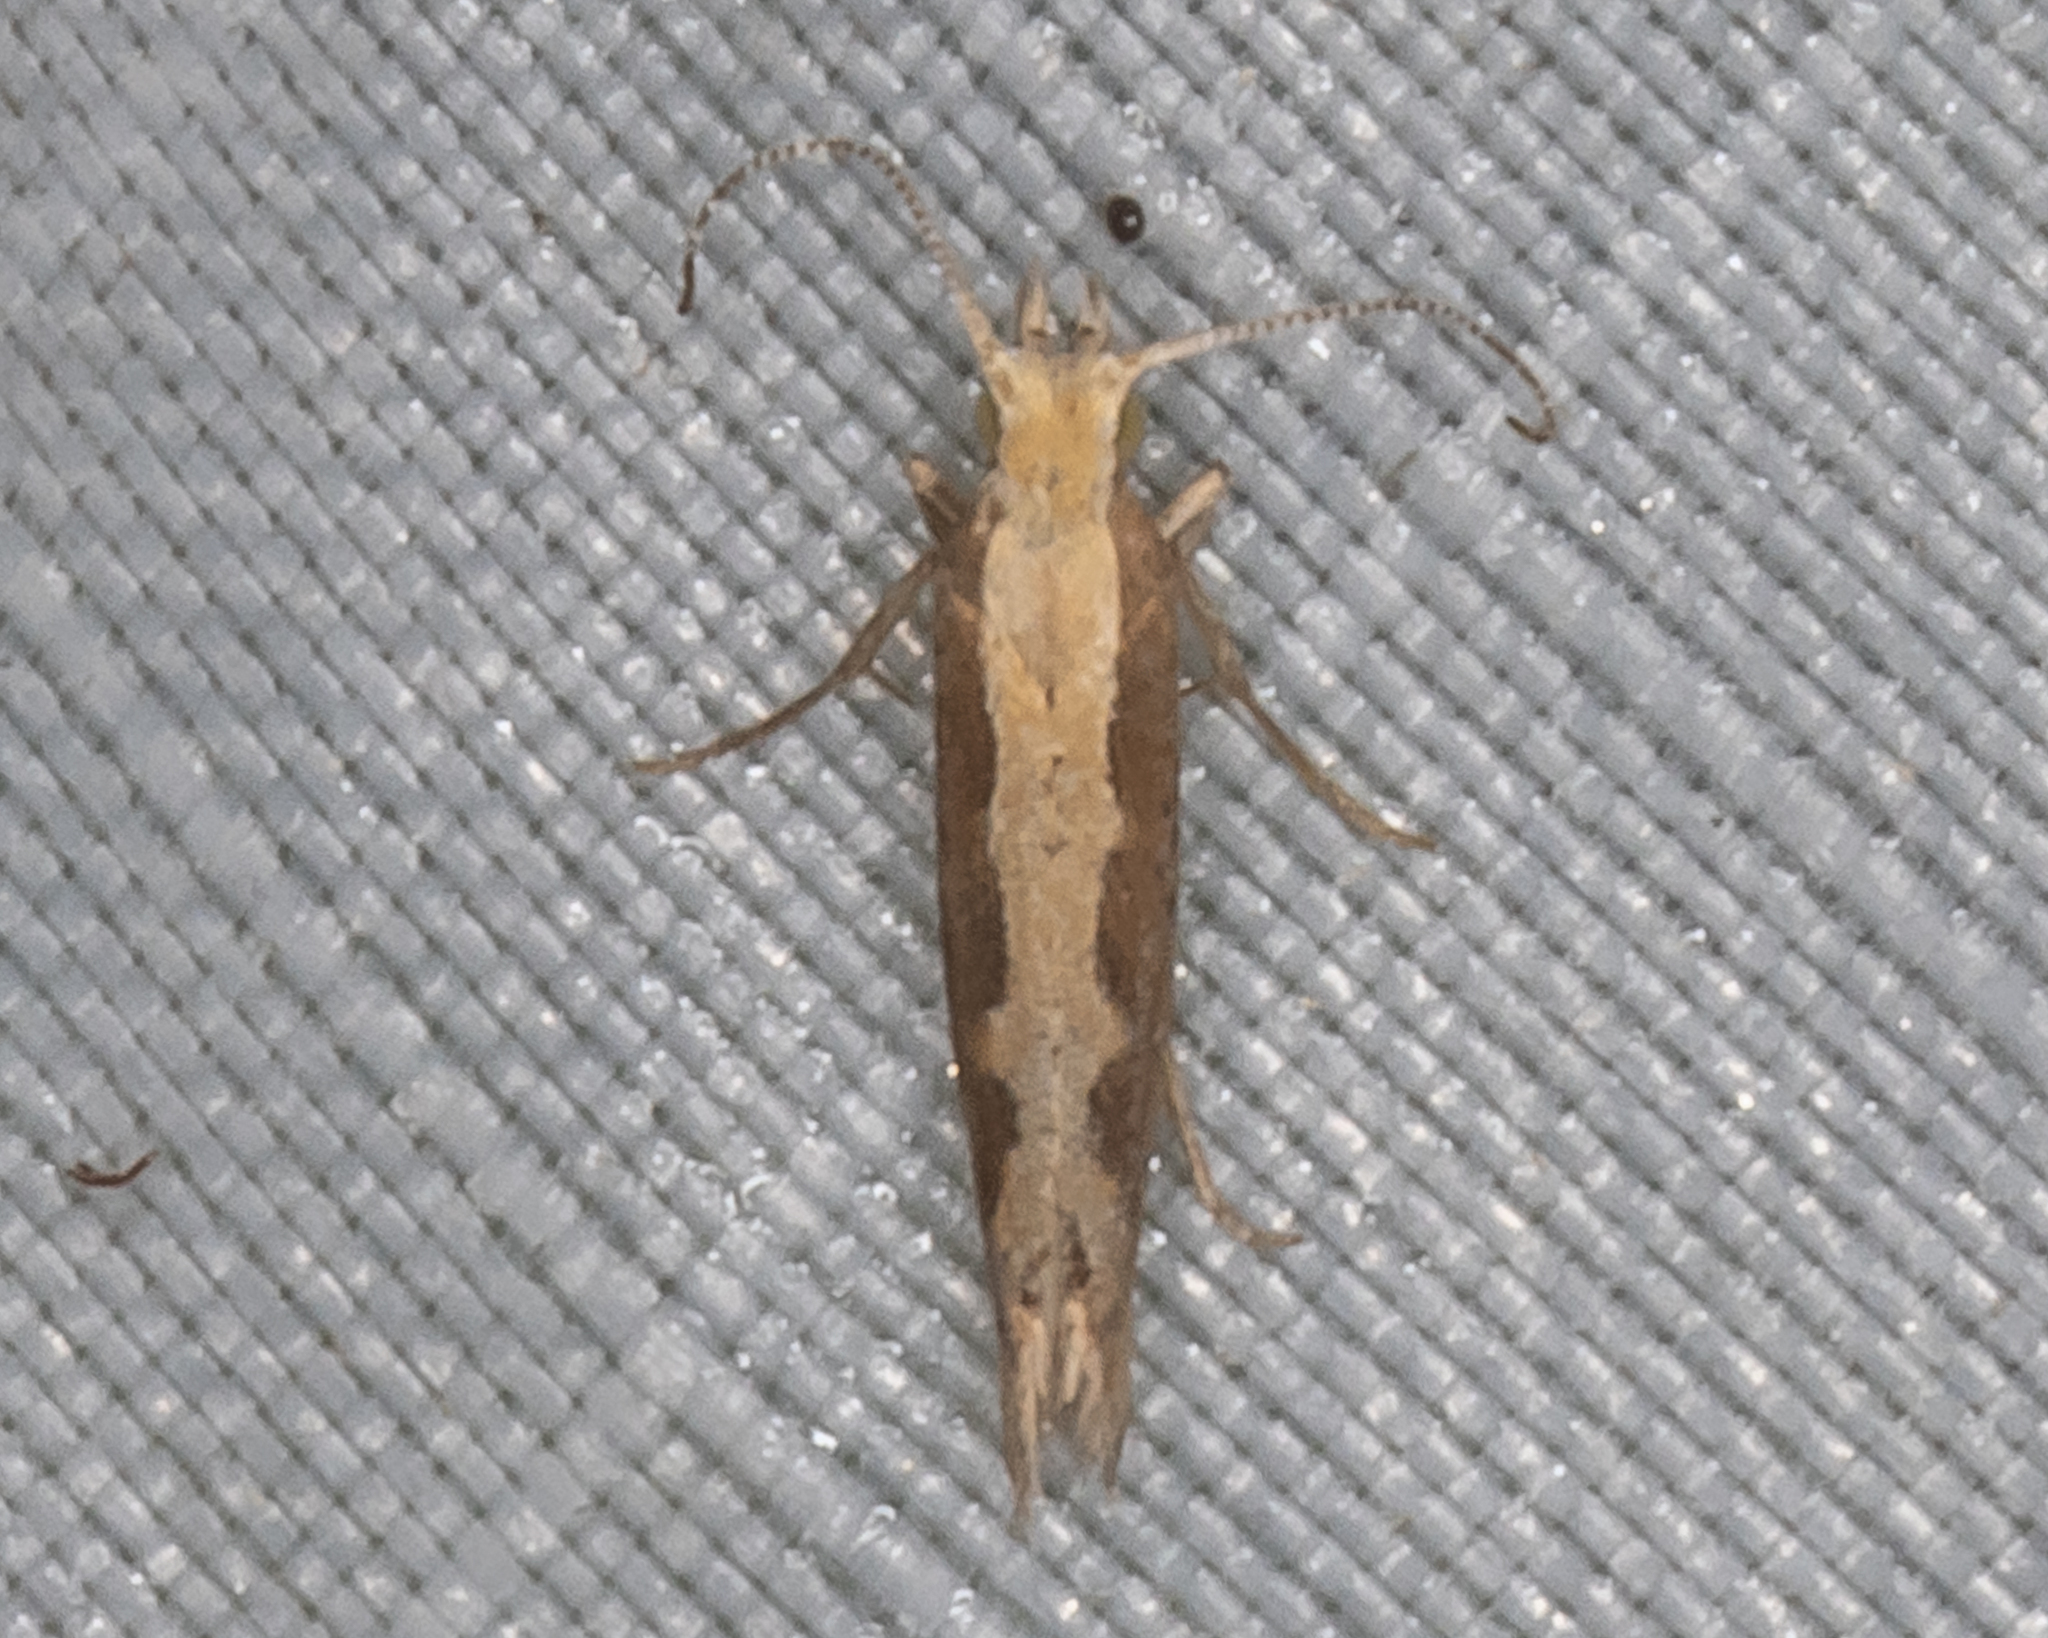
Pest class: diamondback_moth